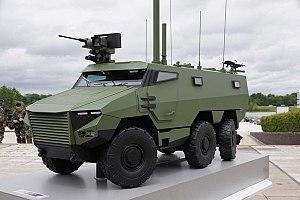
Griffon, nouveau blindé de l'armée française. Exposition 2016.
En 2020, les équipements de l'Armée de terre française rassemblent différentes sortes de véhicules et d'engins, des chars de combat, des véhicules de transport de troupe ainsi que des hélicoptères de combat. Les chiffres ci-dessous indiquent majoritairement le nombre de matériel en service auquel il faut rajouter celui stocké.
Le véhicule blindé multi-rôle, surnommé « Griffon » est un véhicule de transport de troupes de nouvelle génération destiné à remplacer le véhicule de l'avant blindé au sein de l'armée de terre française dans le cadre du programme Scorpion.